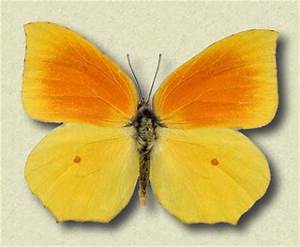
Label: butterfly